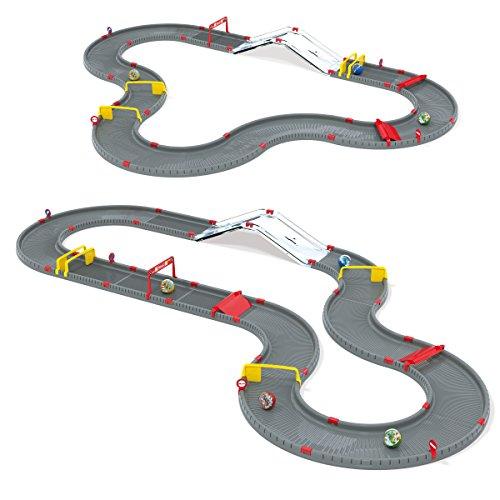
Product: Quercetti Big Marbledrome Marble Run Toy for Ages 3 and Up
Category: Toys & Games | Building Toys | Marble Runs
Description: Easy building and racing fun for little ones - track slots quickly together to form marble race tracks r.
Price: $33.91
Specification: ProductDimensions:15.8x13.4x3.5inches|ItemWeight:3.31pounds|ShippingWeight:3.66pounds(Viewshippingratesandpolicies)|ASIN:B004D9GHB0|Itemmodelnumber:783088|Manufacturerrecommendedage:36months-8years